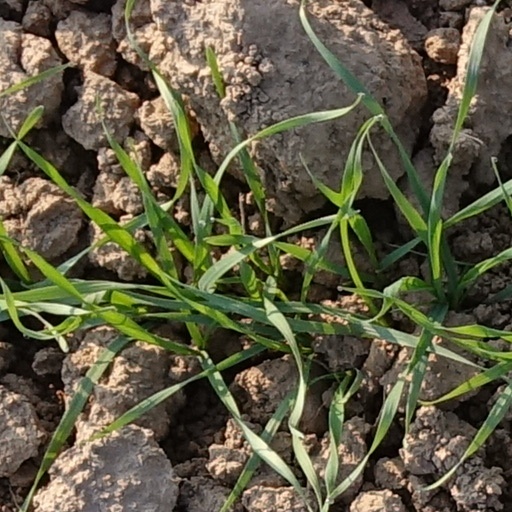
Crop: wheat